Salt on Our Skin

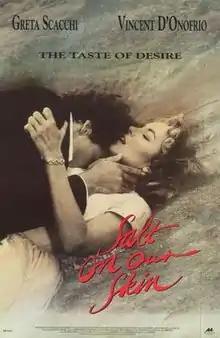
Theatrical release poster

Salt on Our Skin is a 1992 erotic romantic drama film, directed by Andrew Birkin, starring Greta Scacchi and Vincent D'Onofrio. The film is based on Benoîte Groult’s novel "Les vaisseaux du coeur" published in 1988. The plot follows the passionate relationship between mismatched lovers, a Parisian intellectual woman and a Scottish fisherman, brought together by lust. Their passionate encounters over 30 years make both their lives worth living. Scacchi and D'Onofrio were a real life couple at that time.